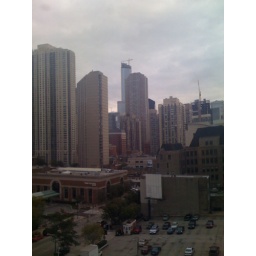
Tall silver building in background is trump tower nearing completion. This is midway betweeen left and right view.